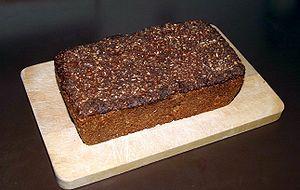
Le rúgbrauð est un pain islandais à base de farine de seigle de couleur sombre, dense, sans croûte et à la saveur douce presque sucrée. Traditionnellement, il est cuit à la vapeur par la chaleur du sol, placé dans un pot où un récipient en bois enterré pendant plusieurs heures près d'une source chaude ; il est aussi produit de manière industrielle selon des procédés plus conventionnels.
Le pain est l'aliment de base traditionnel de nombreuses cultures. Il est fabriqué à partir des ingrédients qui sont la farine et l'eau. Il contient généralement du sel. D'autres ingrédients s'ajoutent selon le type de pain et la manière dont il est préparé culturellement. Lorsqu'on ajoute le levain ou la levure, la pâte du pain est soumise à un gonflement dû à la fermentation.